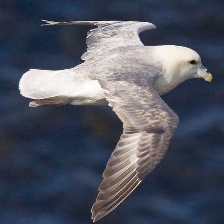
Species: NORTHERN FULMAR
Scientific name: FULMARUS GLACIALIS